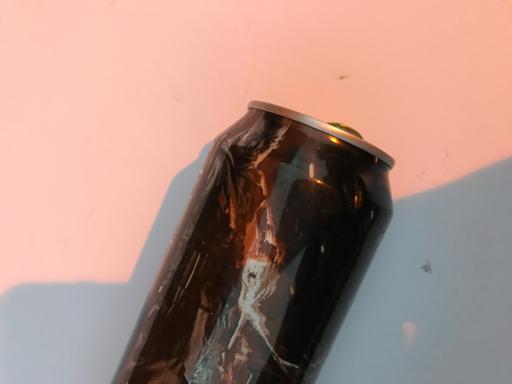
Label: metal